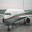
Label: airplane